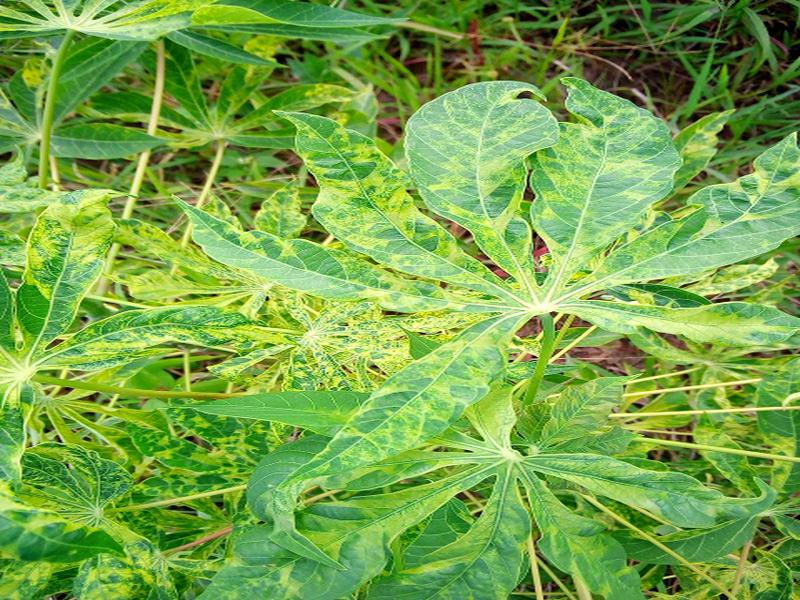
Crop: cassava
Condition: mosaic_disease